Mannheim

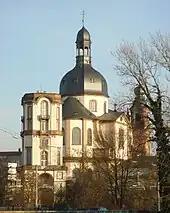
Jesuit Church (background) and Sternwarte (defunct observatory; in the foreground)

The council has 48 seats and is elected by direct suffrage every five years. In the local elections in Baden-Württemberg, voters are allowed to take advantage of cumulative voting and vote splitting. Since the Second World War, the SPD has received more votes than the CDU in all elections except for 1999, 2004, and 2024. In the 2019 election, the Greens received the most votes for the first time.